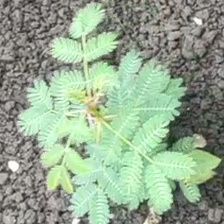
Weed species: Dwarf_cassia_(Chamaecrista pumila)